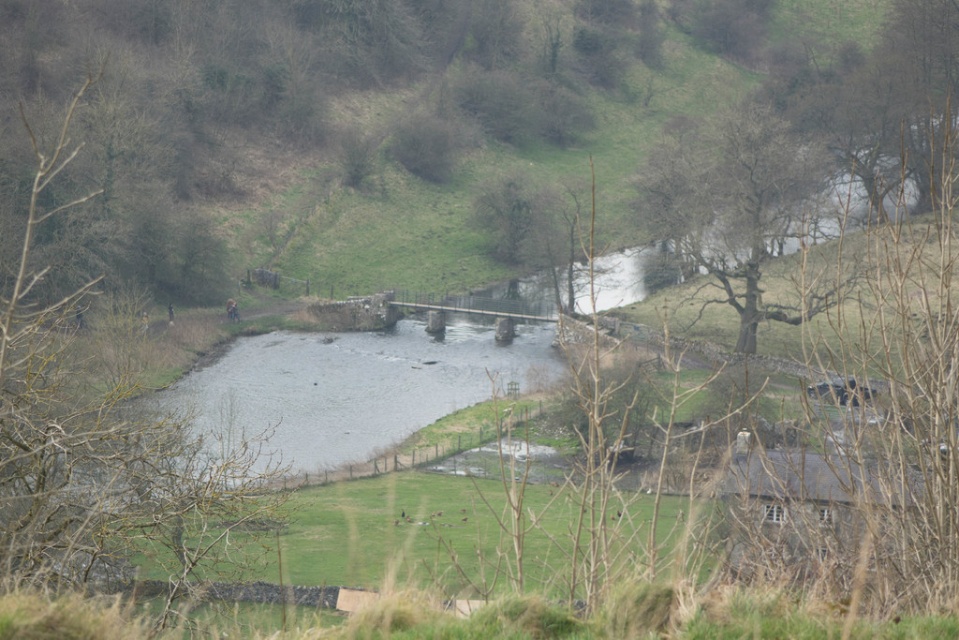
Question: Is bare branches at left further to camera compared to brown rough tree at upper center? (A) no (B) yes
Answer: A